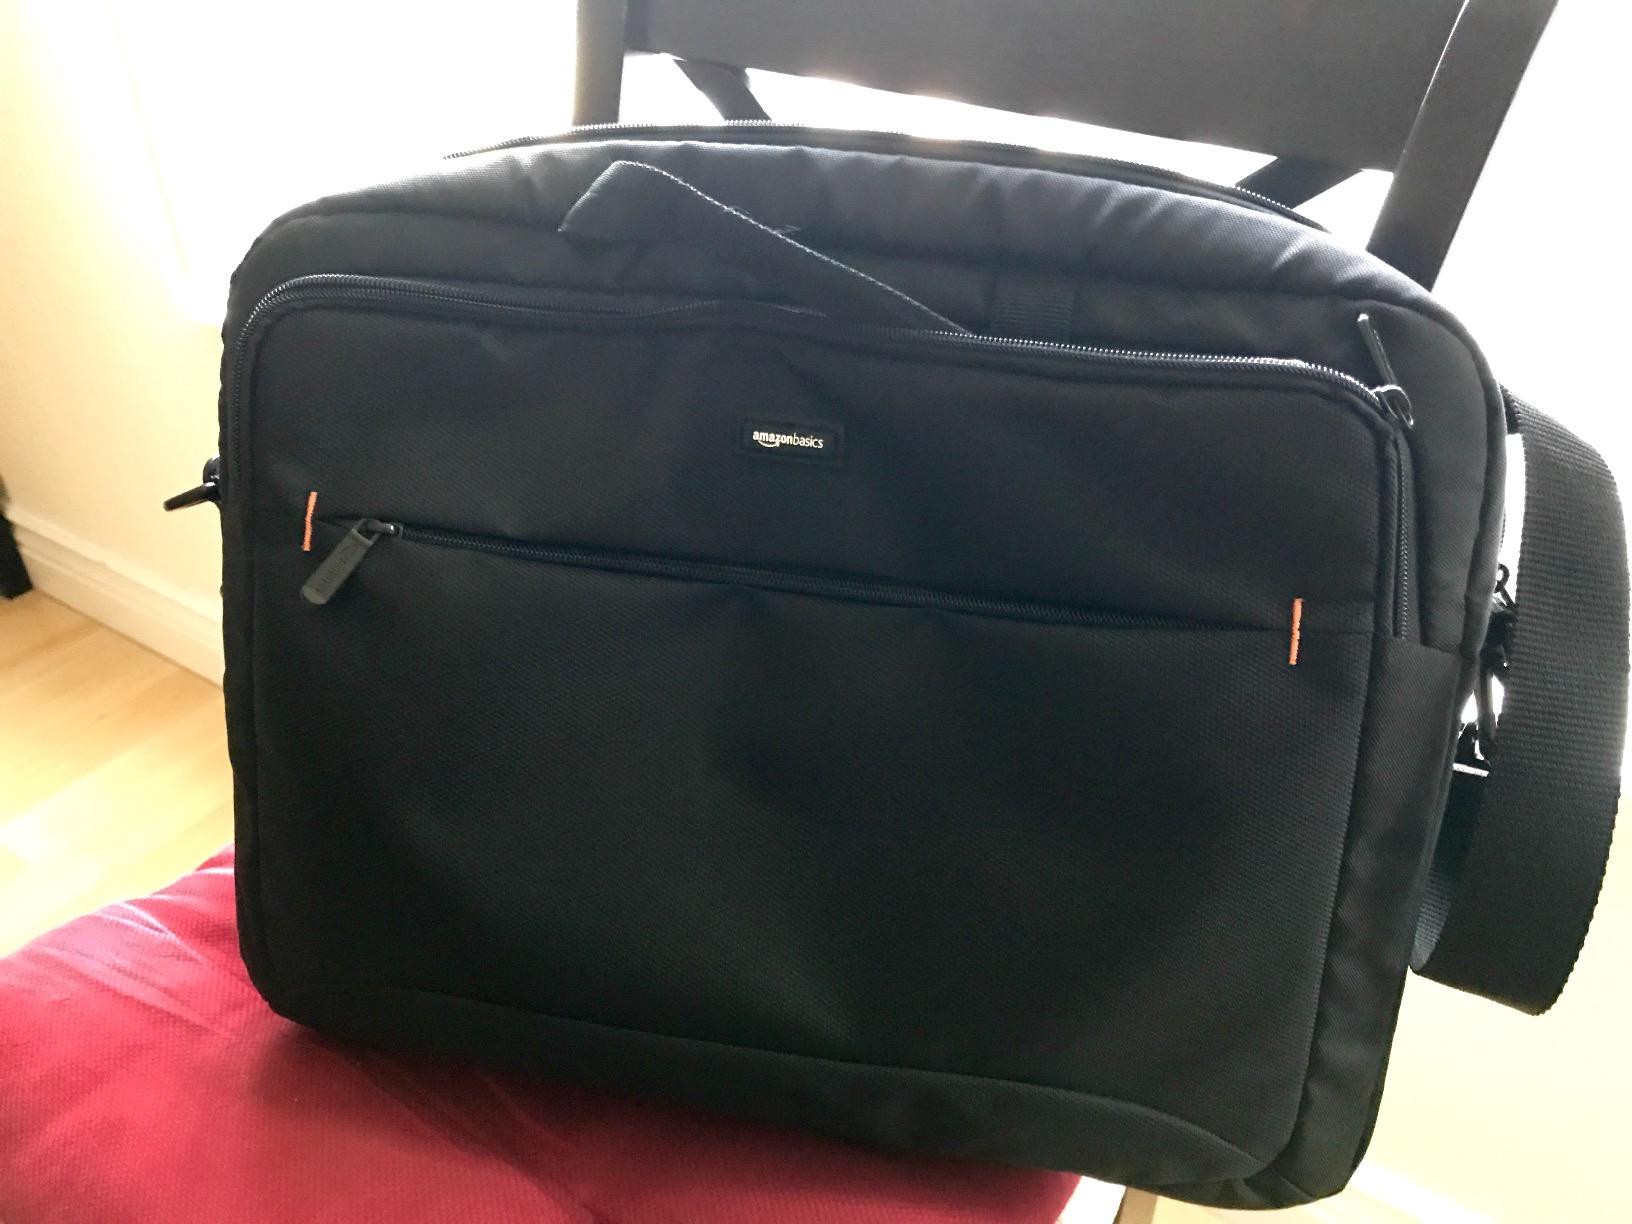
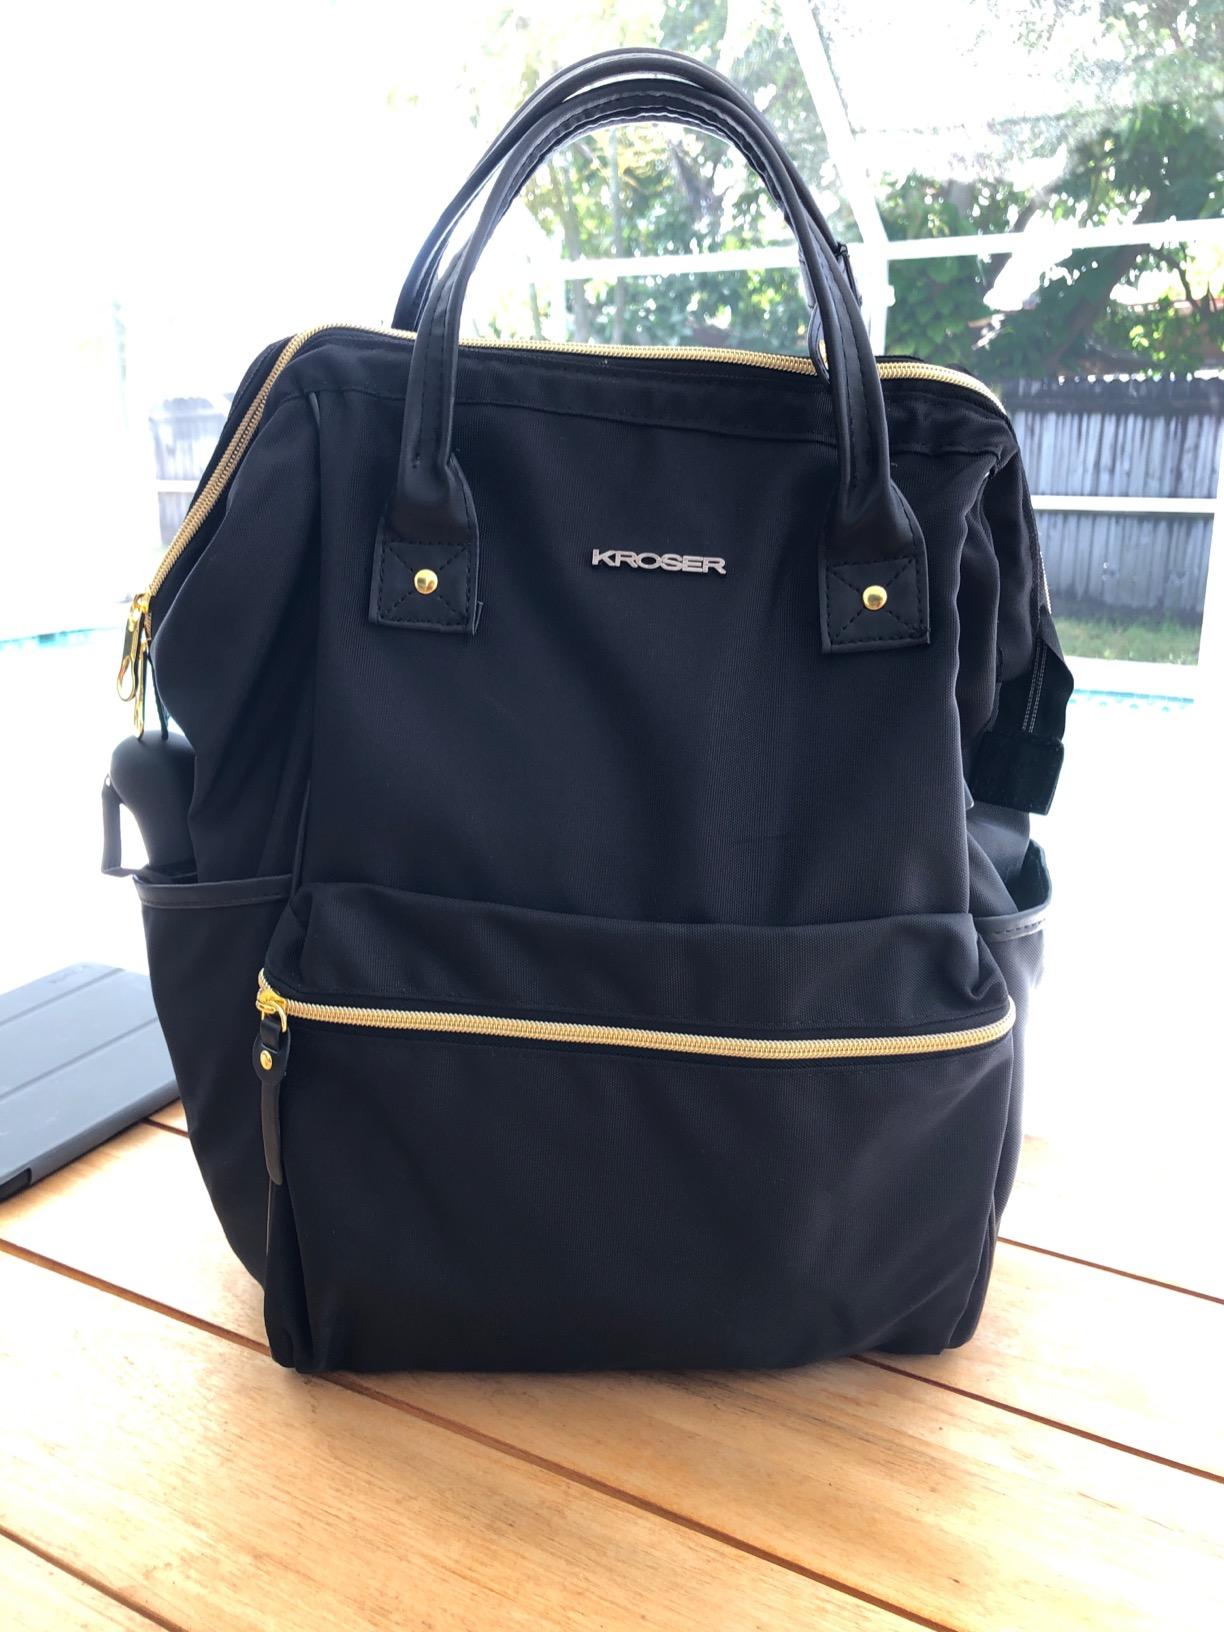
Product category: bag
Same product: no